Hobart Henley

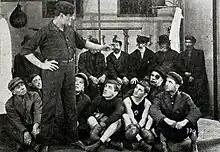
Henley on screen in "Temptation and the Man" (1916)

Henley began his career as a stage actor, then moved to acting in silent films. He began dual duties of directing and acting in such films as "The Gay Old Dog" for Pathé in 1919. He continued directing films, many of which were star's debuts like Bette Davis in the "Bad Sister" (1931) with Humphrey Bogart, as well as those of Reginald Denny, Jimmy Durante, and Will Rogers.